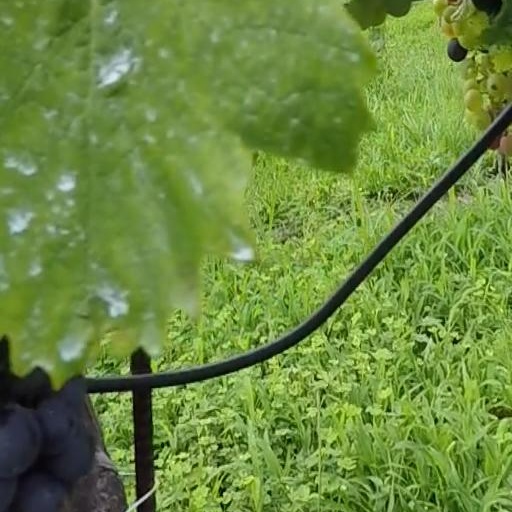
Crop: grape